Naanum Oru Penn

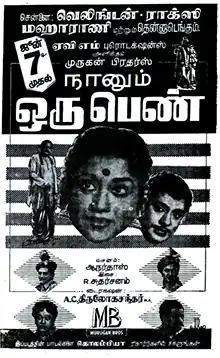
Theatrical release poster

Naanum Oru Penn is a 1963 Indian Tamil-language drama film directed by A. C. Tirulokchandar and written by . The film stars S. S. Rajendran and R. Vijayakumari, with S. V. Ranga Rao, M. R. Radha, S. V. Subbaiah, C. K. Nagesh, Rajan and C. S. Pushpalatha in supporting roles. It revolves around a dark complexioned and uneducated girl and how she convinces everyone that more than appearance and education, it is the character which is important for a woman.